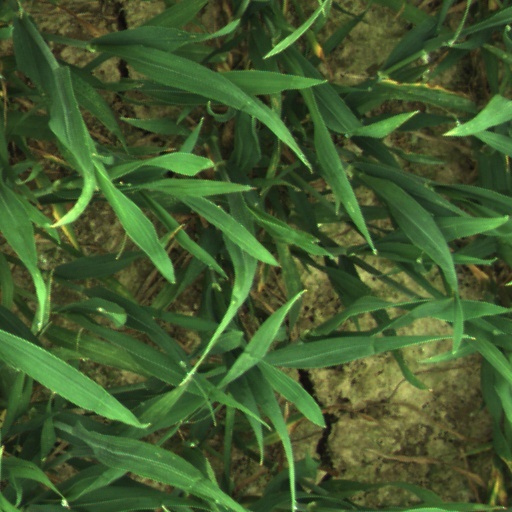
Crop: wheat